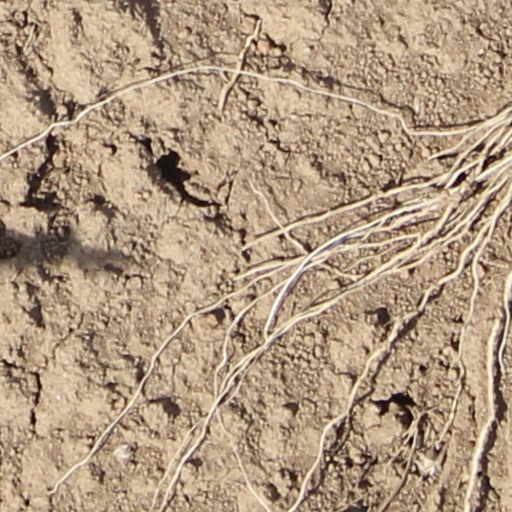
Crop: wheat